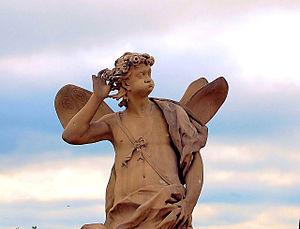
Xanthe ou Xanthos et Balios sont deux chevaux divins, fils de Zéphyr et Podarge ou Titans métamorphosés, qui tirent le char d'Achille dans la mythologie grecque. Immortels, ils sont menés par Automédon et au service d'Achille pendant la guerre de Troie. Dans l’Iliade, Héra accorde le don de parole à Xanthos, qui annonce la mort prochaine du héros.